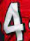
Number: 4